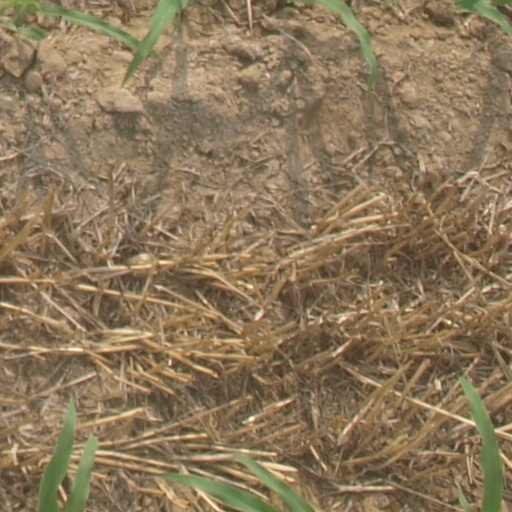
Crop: maize; corn